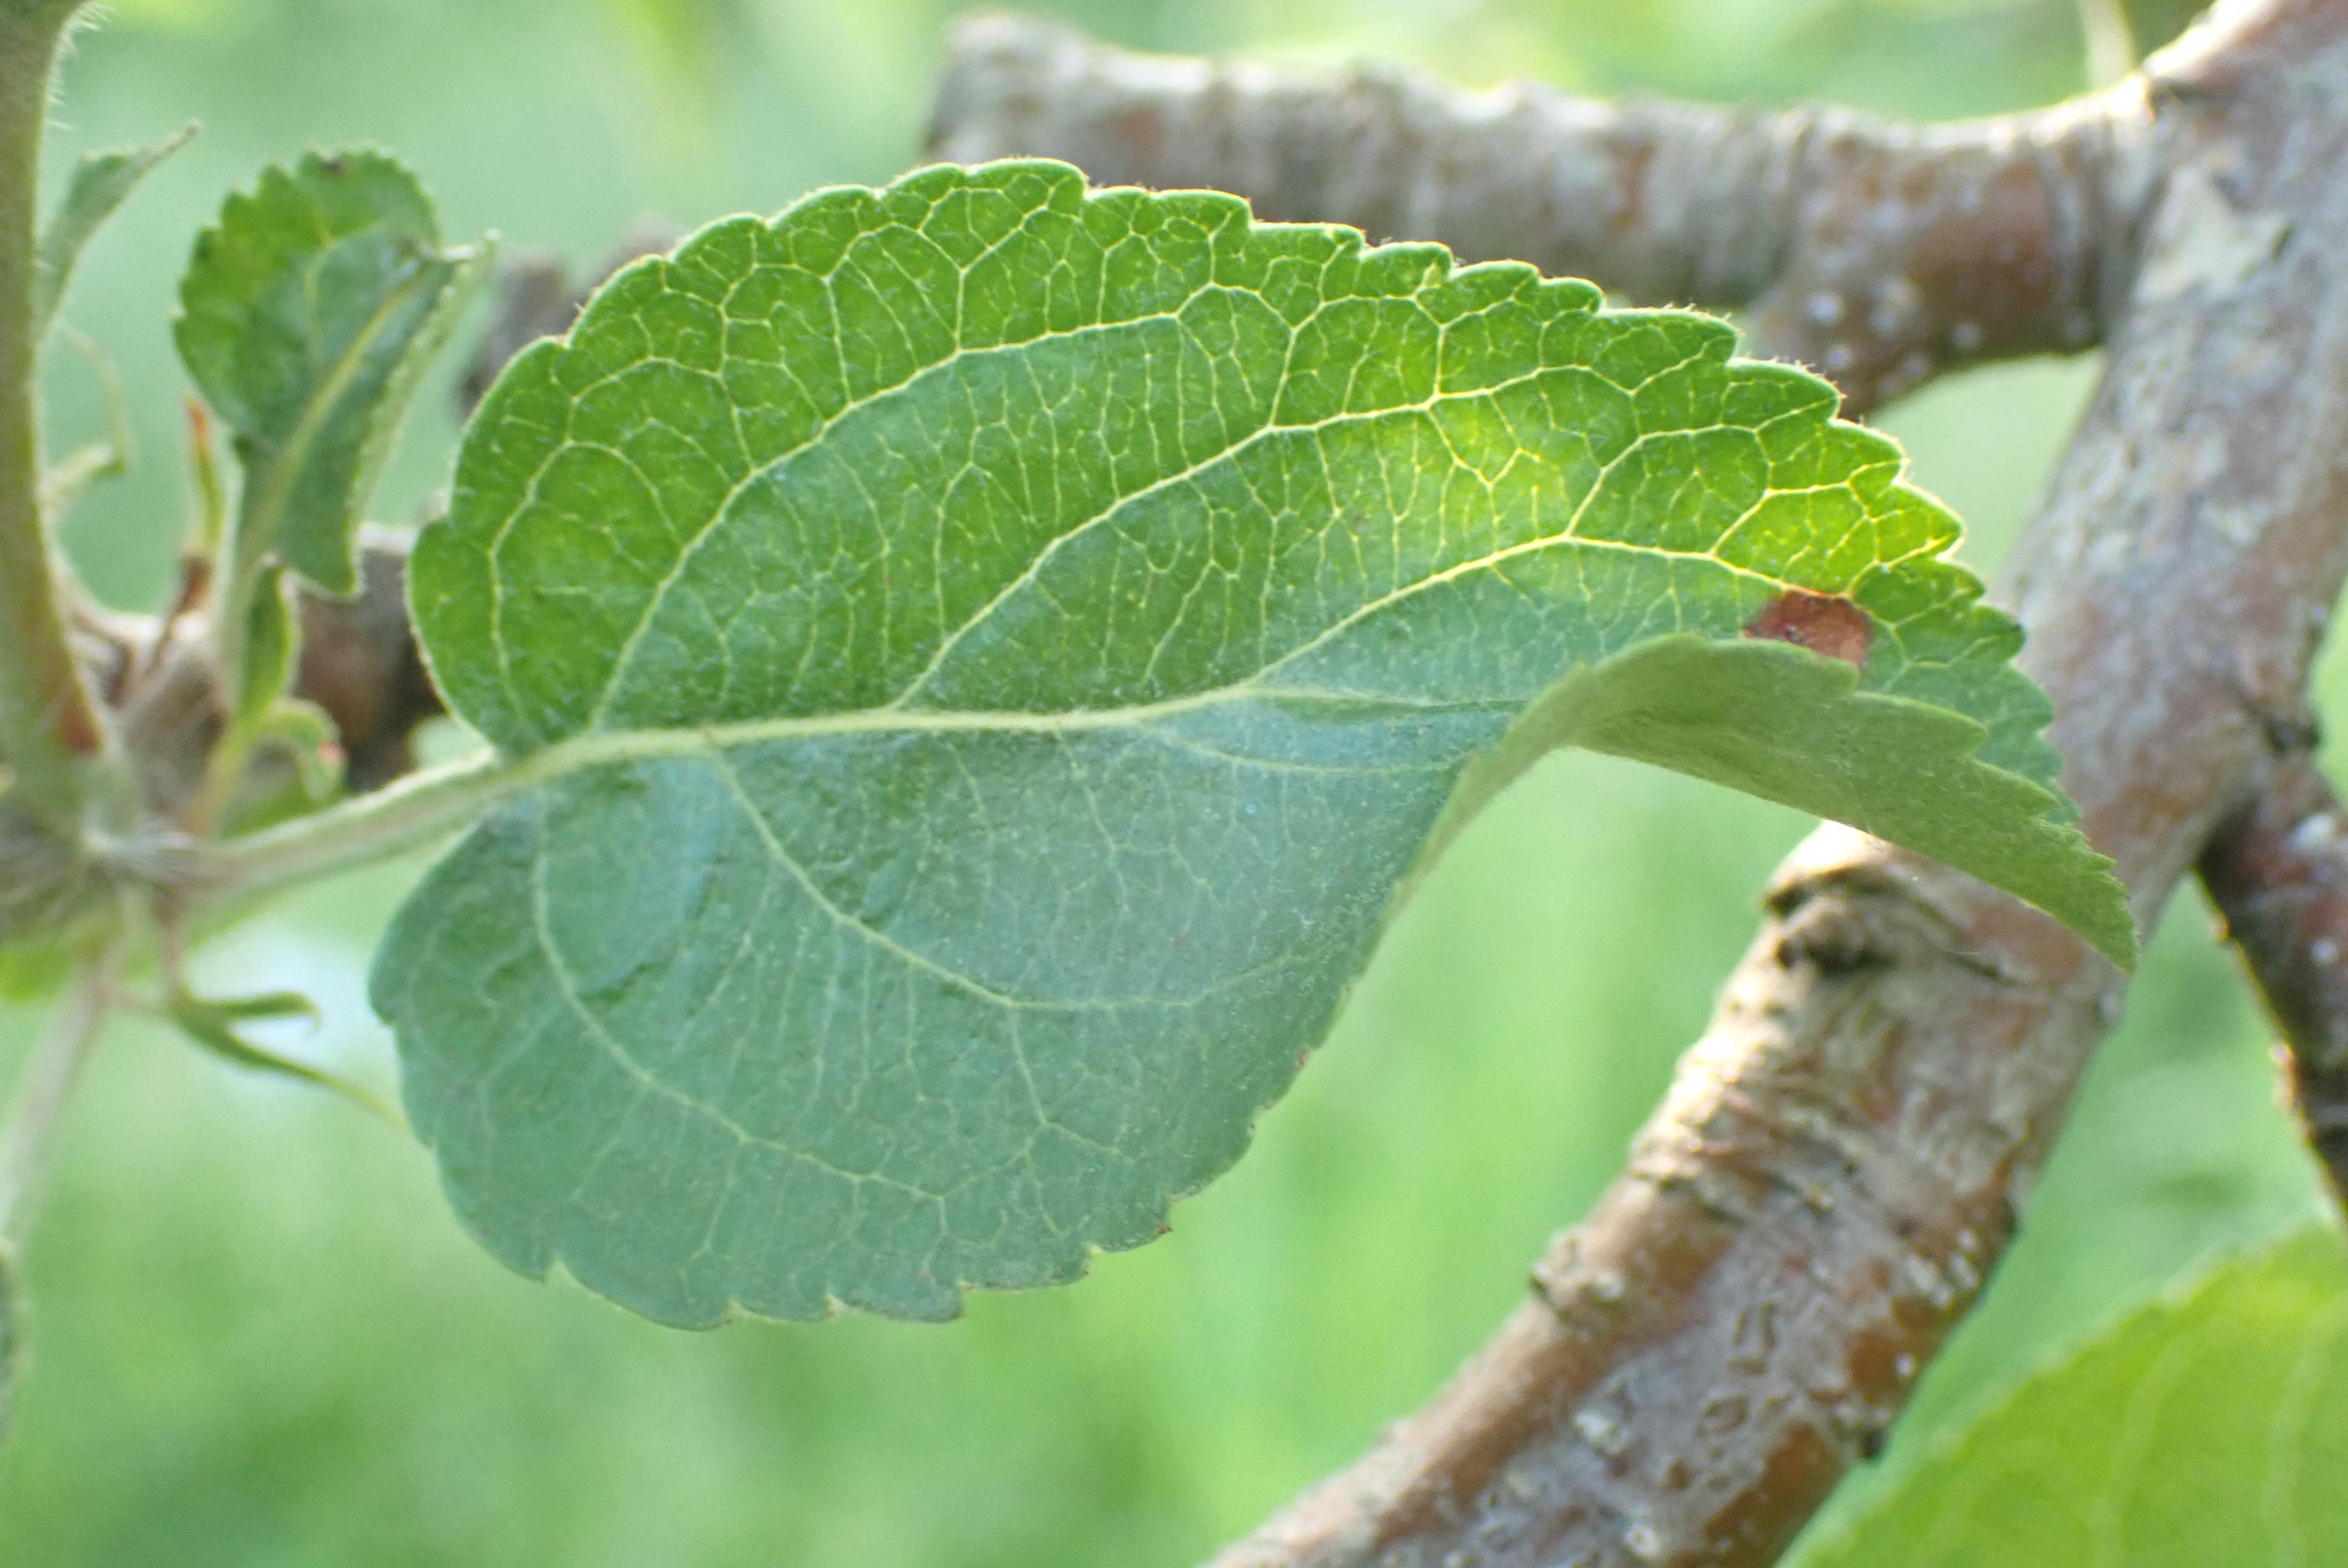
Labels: frog_eye_leaf_spot